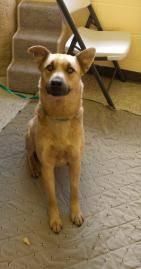
dog